Djursholms Sveavägen

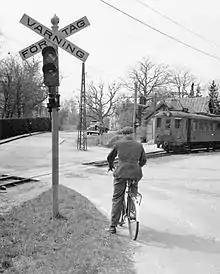
Djursholms Sveavägen seen from across Sveavägen, with the roof of the station building seen behind the train. The biker stands waiting at Henrik Palmes allé, the car is parked on Stockholmsvägen.

Djursholms Sveavägen used to be a railway stop at Djursholmsbanan, a part of Roslagsbanan which was discontinued in 1976. The station was situated at Sveavägen in Djursholm. The place name was added to the street name (with a genitive s) to avoid confusion with Sveavägen in Stockholm.